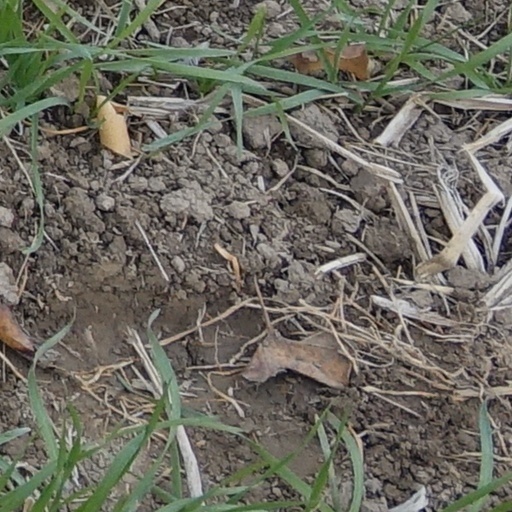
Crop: wheat